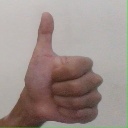
अक्षर: थ